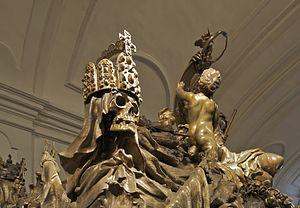
Détail du tombeau de l'Empereur Charles VI du Saint-Empire, Crypte des Capucins, Vienne, Autriche.